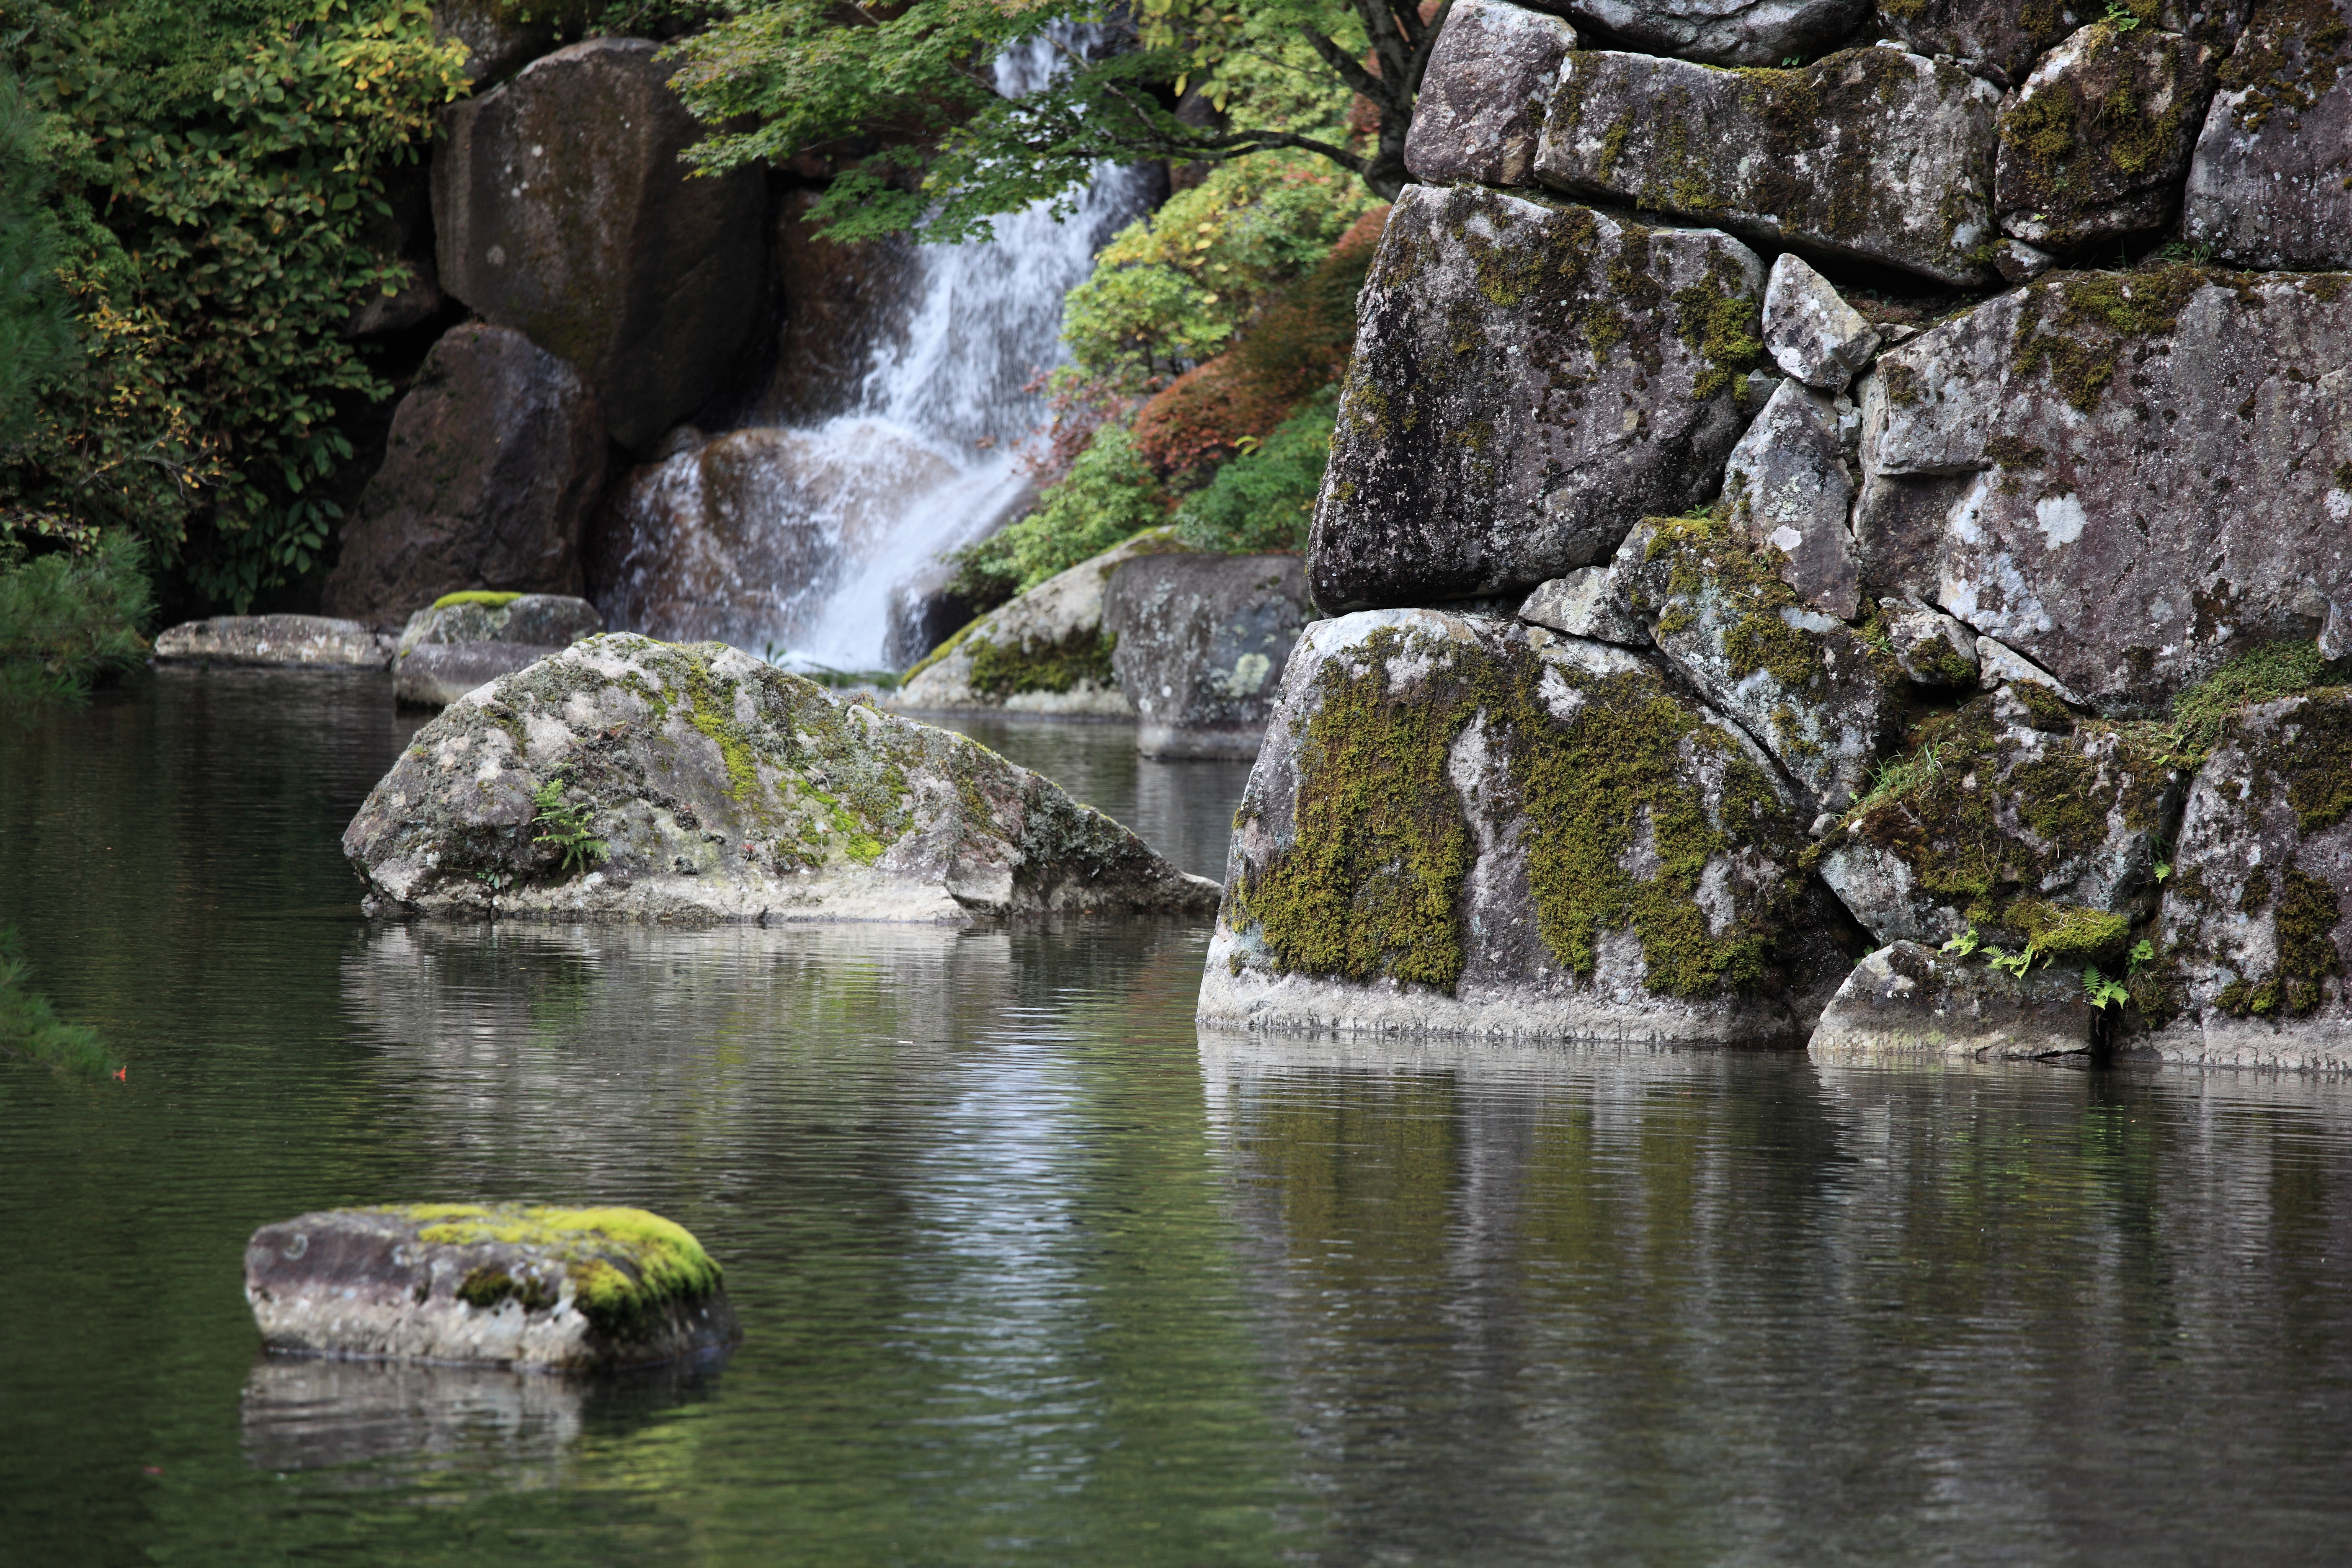
tree, water, nature, rock, waterfall, wilderness, flower, wall, river, stone, stream, high, park, botany, garden, body of water, shrine, tochigi, 5d, hires, markii, water feature, watercourse, hi, res, resolution, kanuma, furuminejinja, kohohen